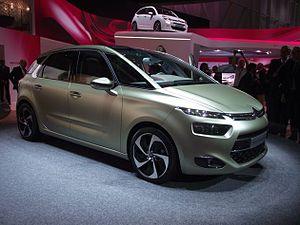
Citroen C4 Picasso II
Le marché automobile est souvent analysé sous forme de segments ou catégories de voitures, qui indiquent le positionnement de chaque modèle sur le marché. Ces derniers sont en général catégorisés en fonction de la taille ou de l'usage du véhicule. Les grands constructeurs généralistes s'efforcent de présenter une voiture dans chaque segment ou presque. Il n'existe pas une catégorisation officielle mais plutôt des usages principalement pour les constructeurs ou les loueurs automobiles.